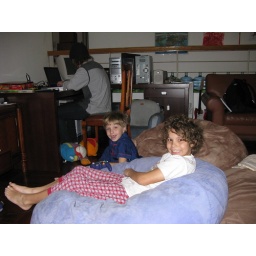
The young boys in front of the TV in the living room with Nicolas using the computer on the desk behind them